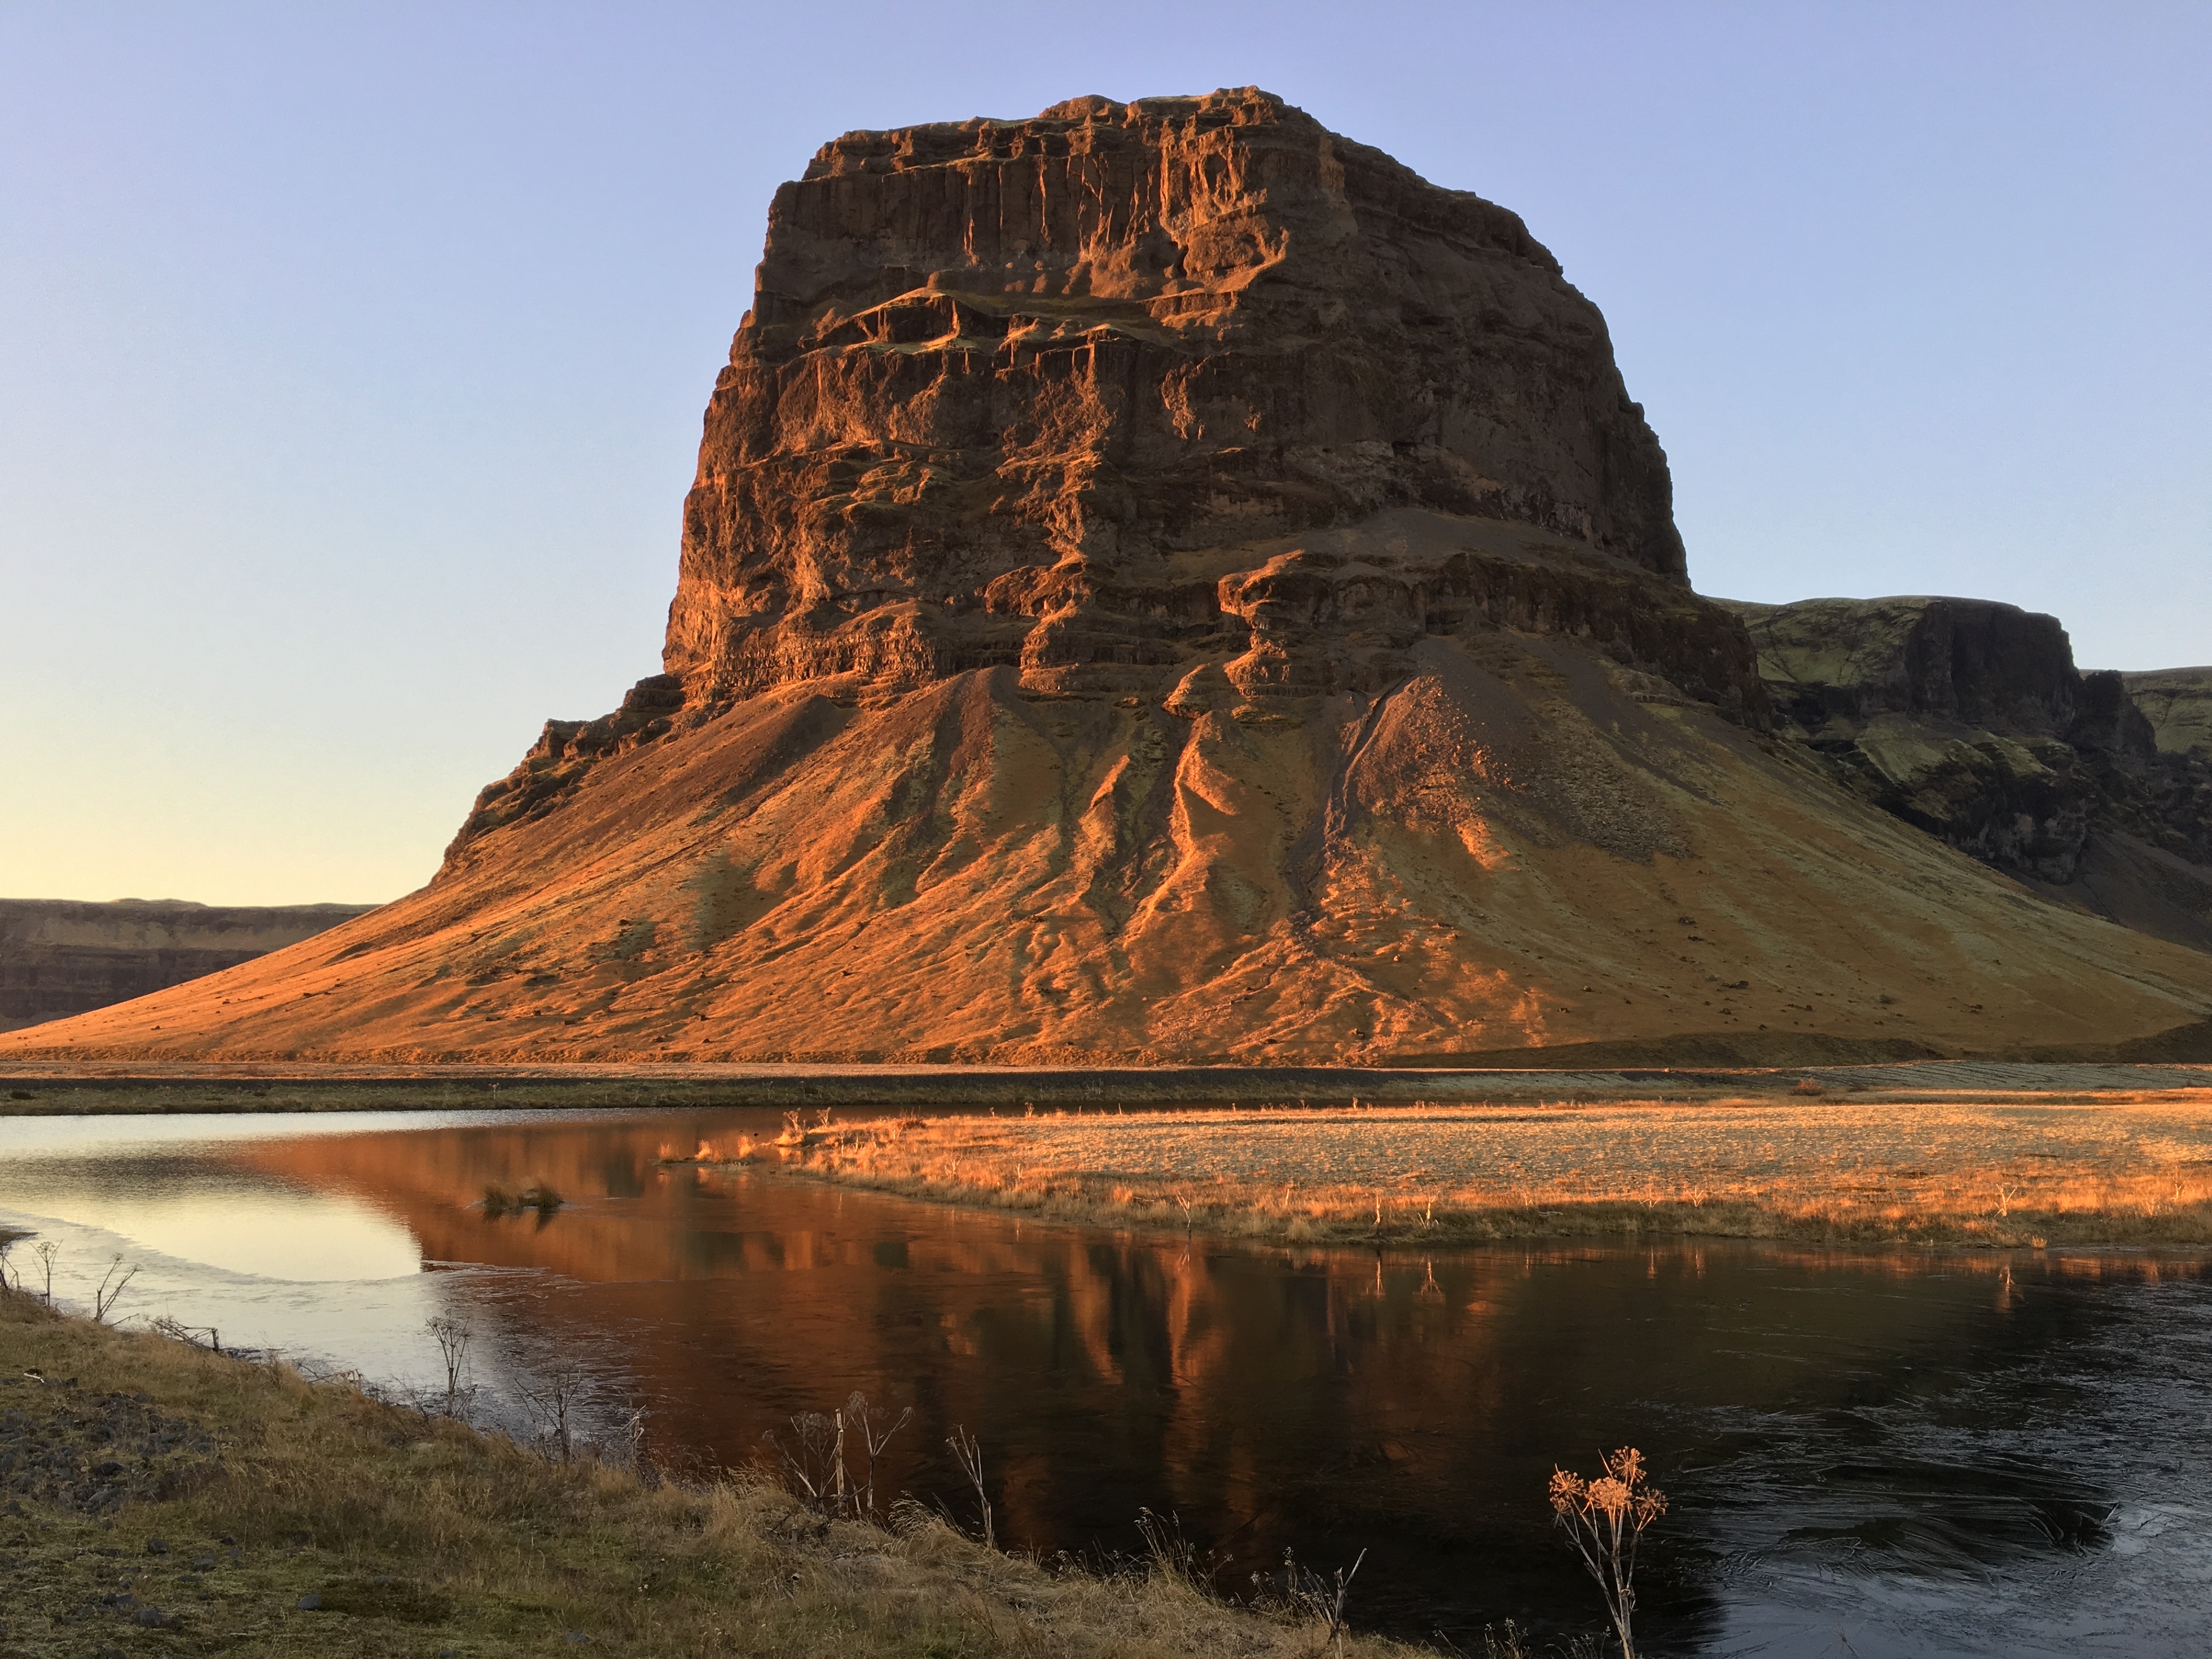
landscape, nature, rock, wilderness, mountain, formation, cliff, iceland, terrain, national park, material, geology, badlands, plateau, butte, landform, natural environment, geographical feature